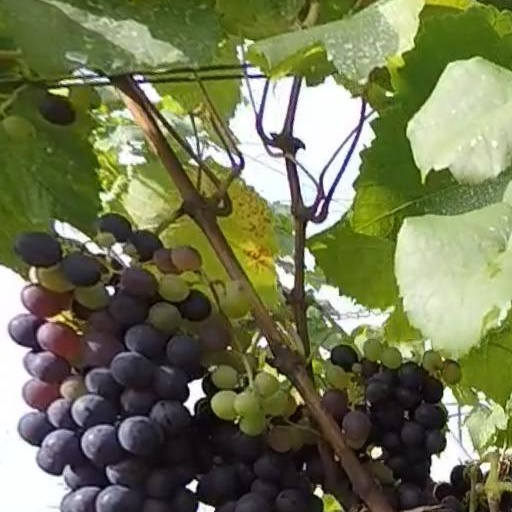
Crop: grape